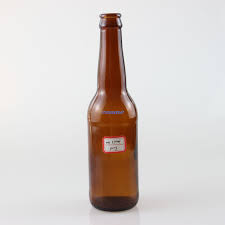
Waste category: glass